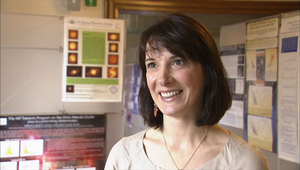
Laura Ferrarese est une astronome italienne, vice-présidente de l'Union astronomique internationale de 2018 à 2021.